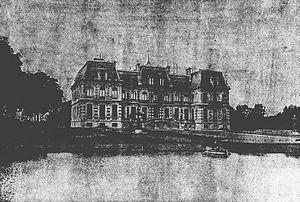
Henri Auguste Meurillon, né le 4 juillet 1836 à Armentières et mort à Lille le 27 septembre 1893, est un architecte français
Léon Ohnet, né à Paris le 26 mai 1813 et mort dans cette même ville le 30 juin 1874, est un architecte et homme politique français du XIXᵉ siècle.
Tourmignies est une commune française, située dans le département du Nord en région Hauts-de-France.